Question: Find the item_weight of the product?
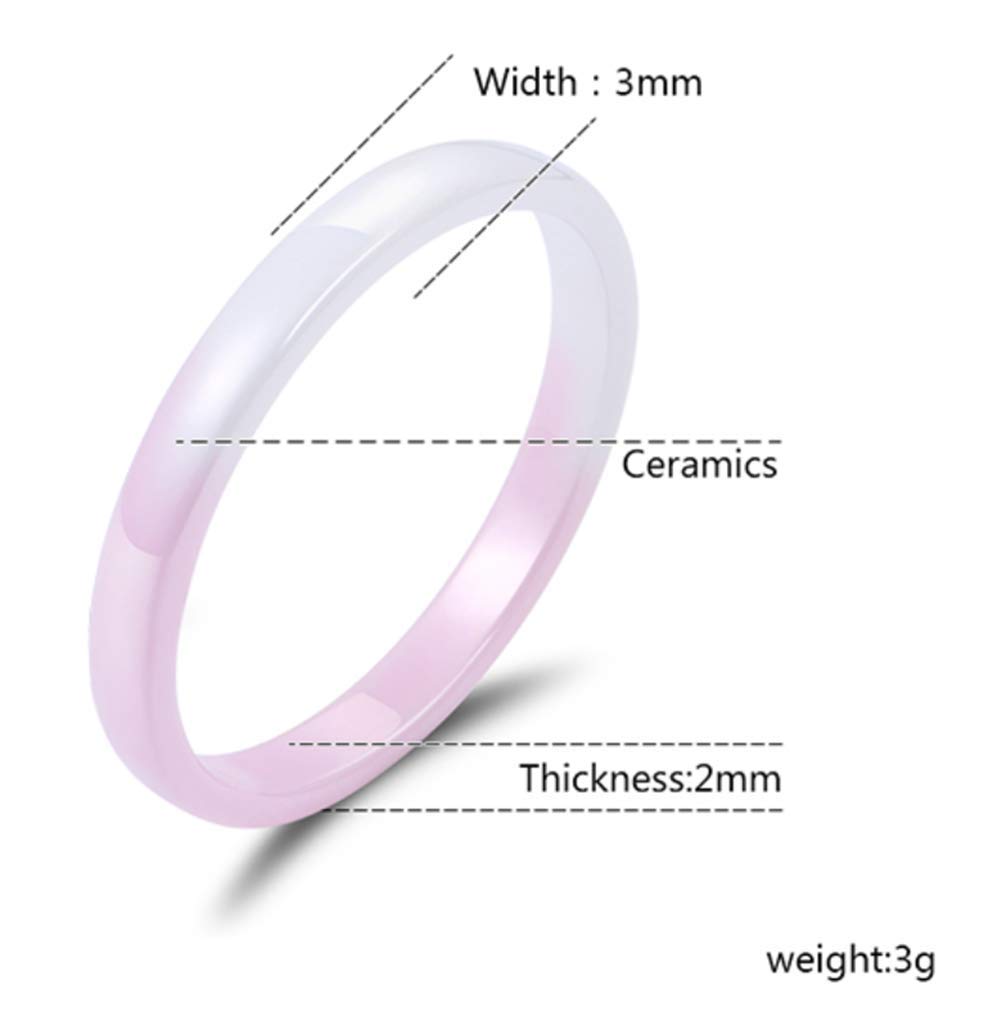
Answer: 3.0 gram